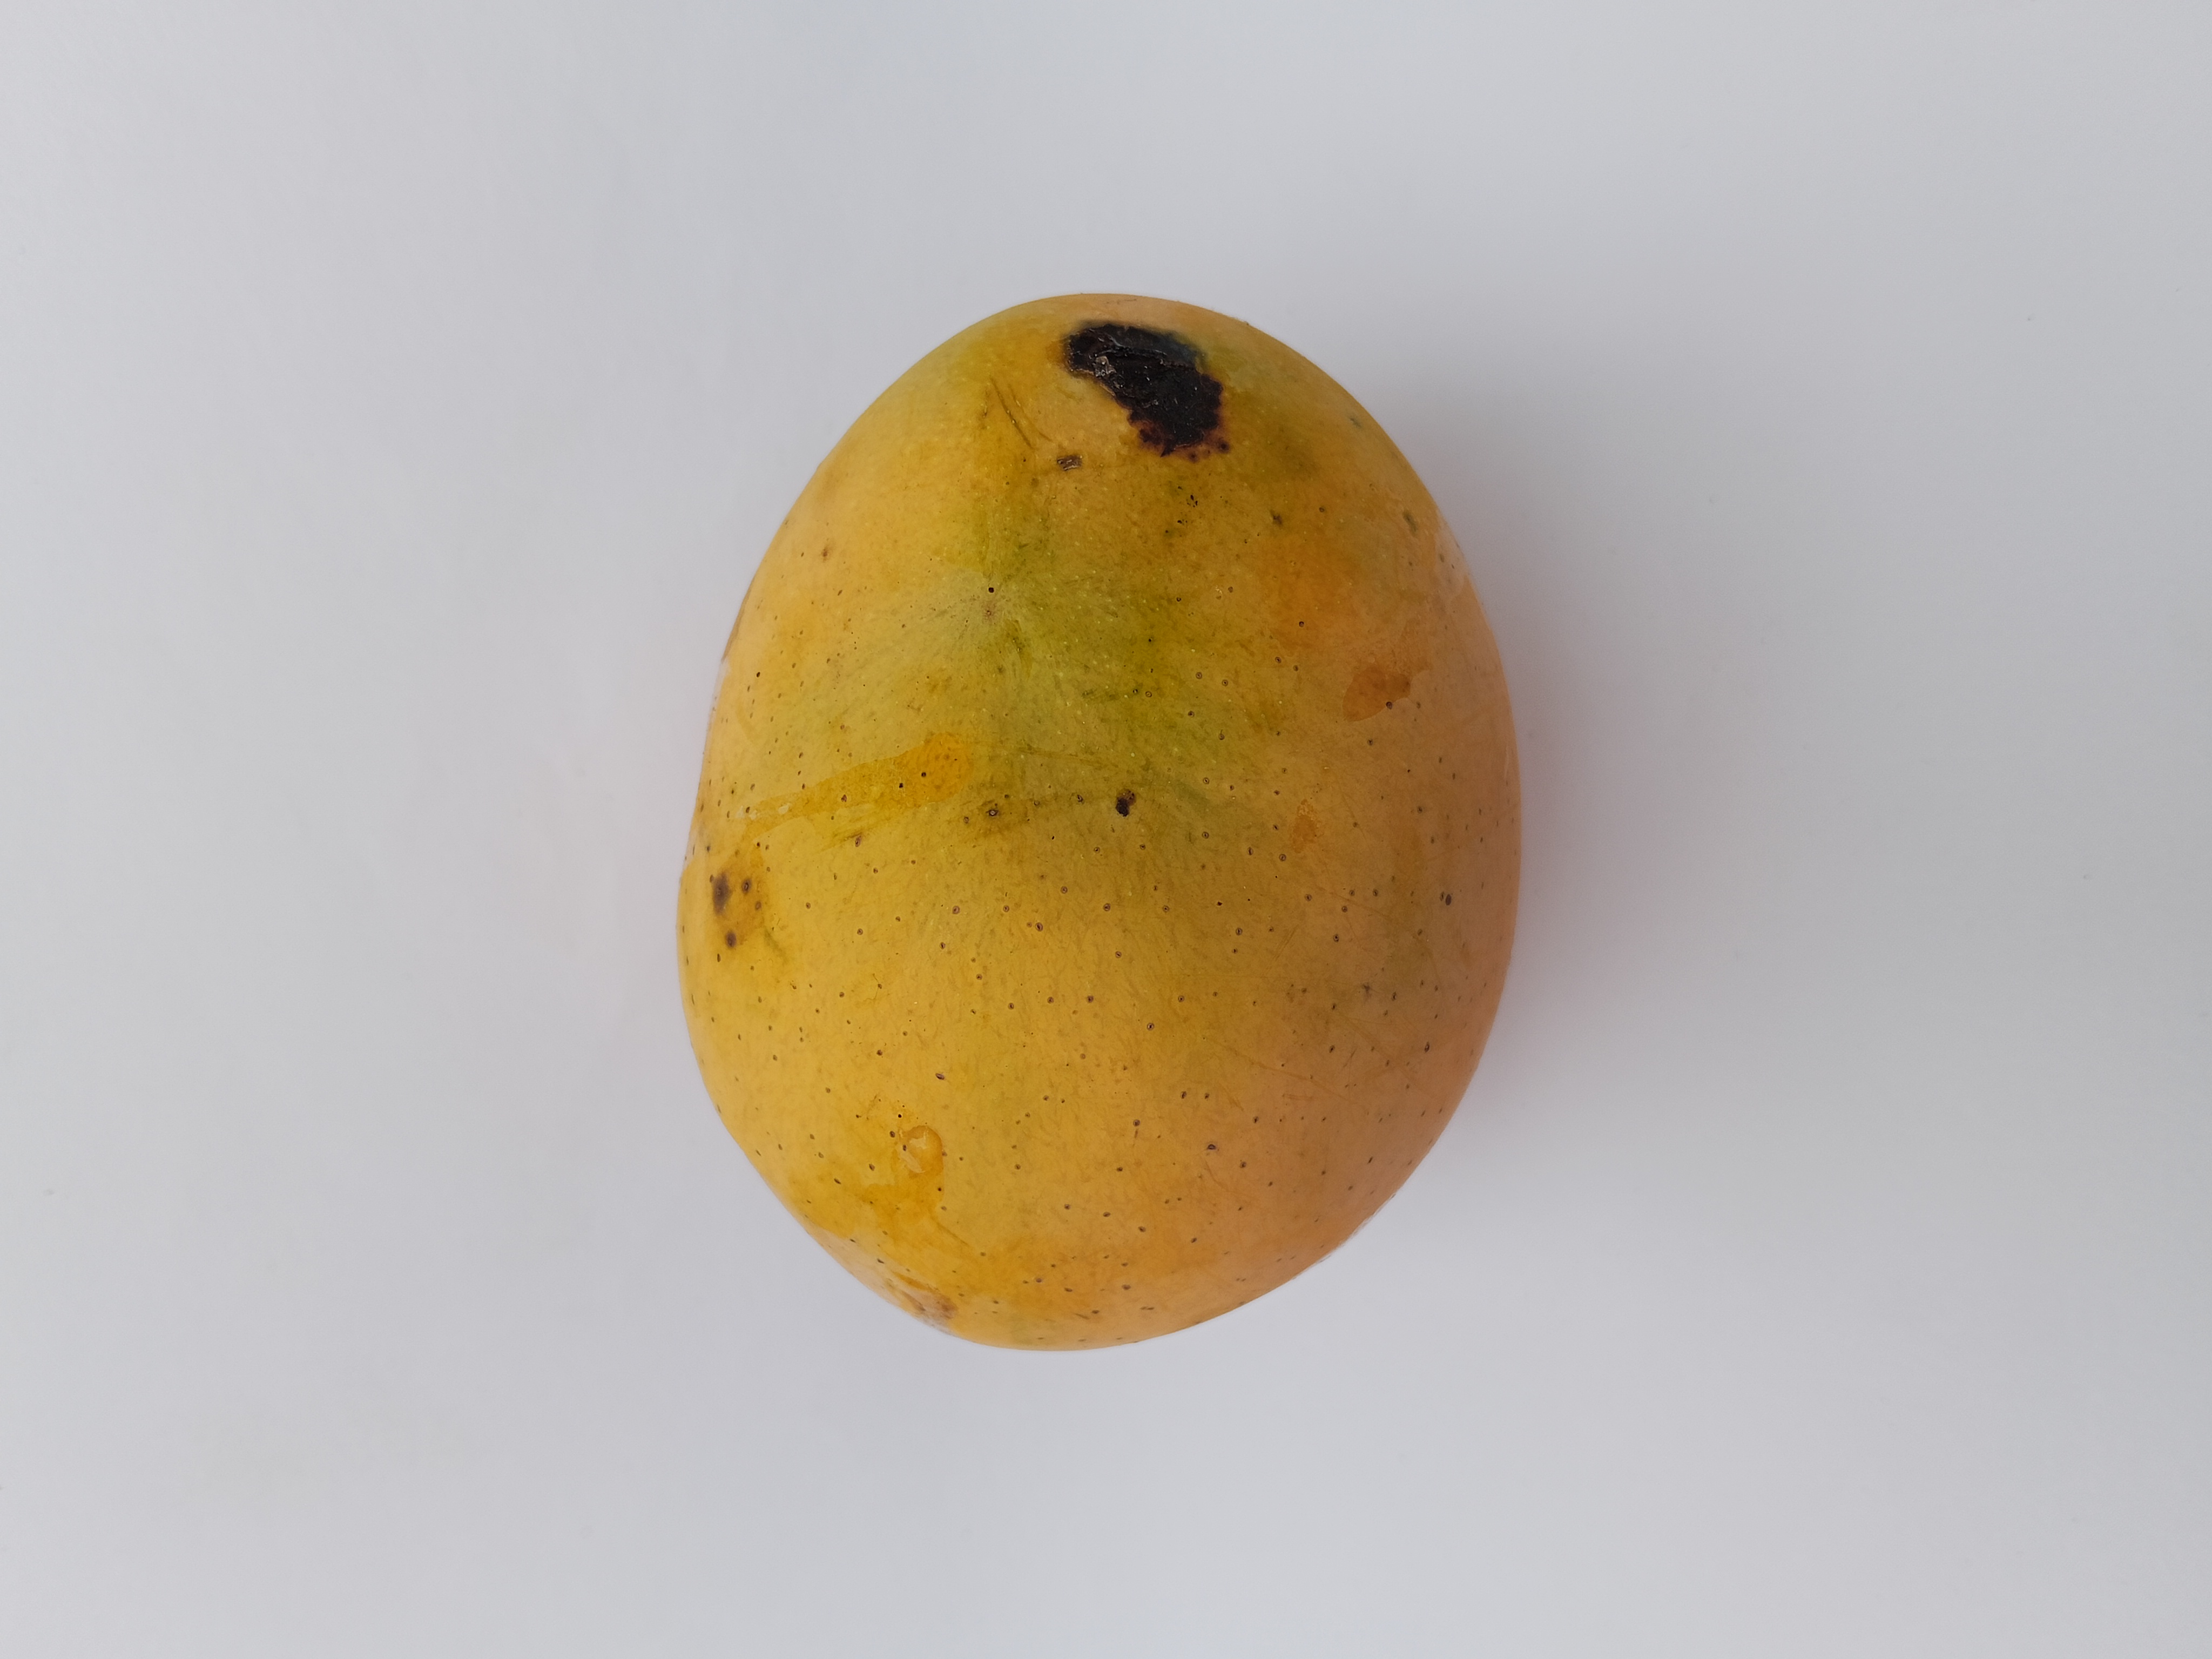
Mango variety: Sundari